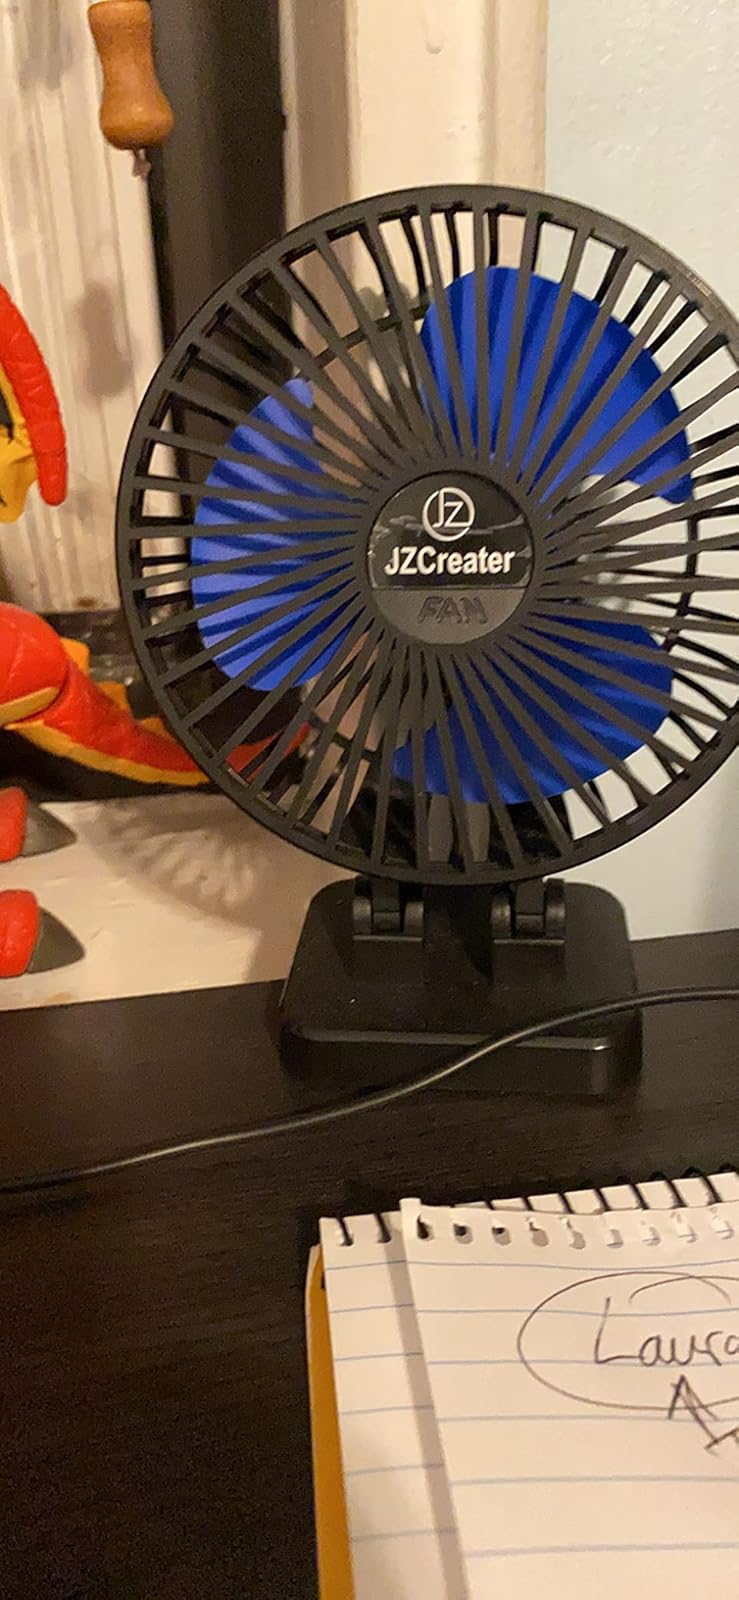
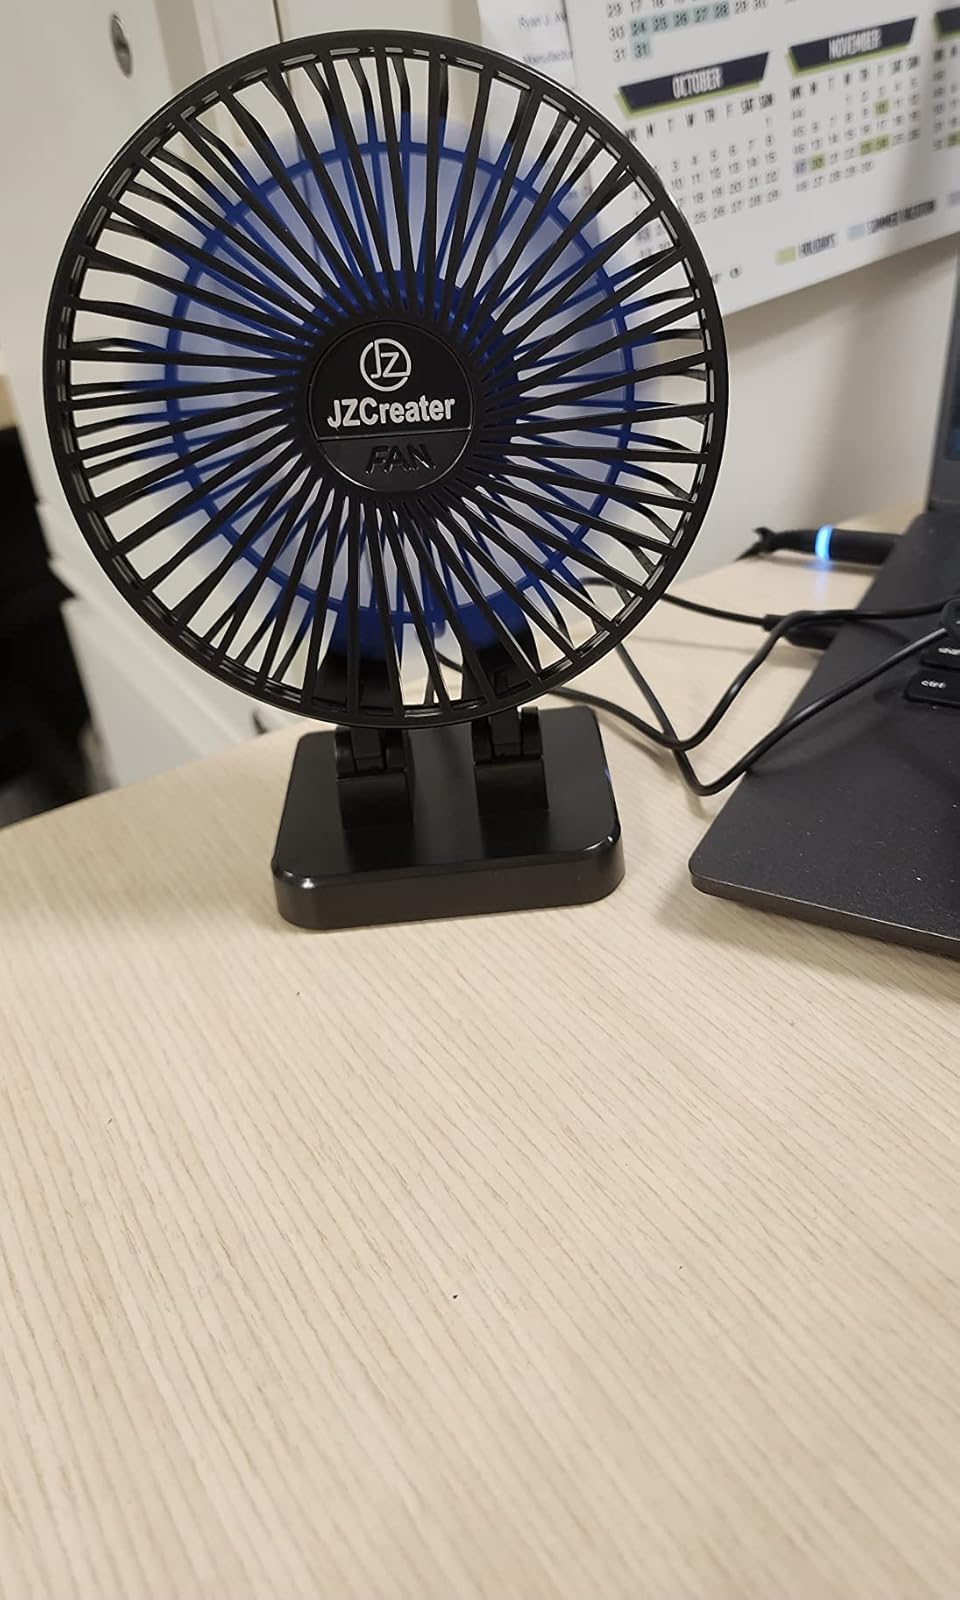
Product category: fan
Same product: yes